Jerry Yanuyanutawa

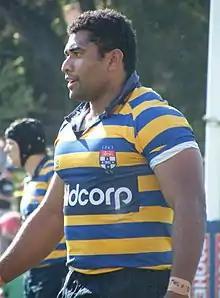
Yanuyanutawa at Sydney University, 2008

Jerry Yanuyanutawa (born 10 April 1985 in Suva, Fiji) is a Fijian former international rugby union player who played at Prop. He formerly played for Glasgow Warriors.